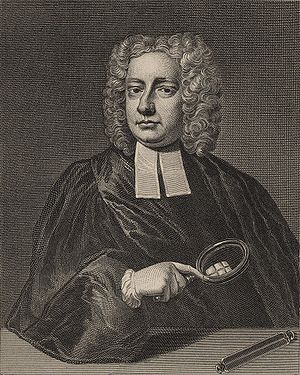
John Theophilus Desaguliers
John Theophilus Desaguliers blev født i en fransk hugenot-familie. Han arbejdede som ingeniør, præst og blev en ledende figur i forbindelse med stiftelsen af frimurernes storloge i London fra 1717 og fremefter.